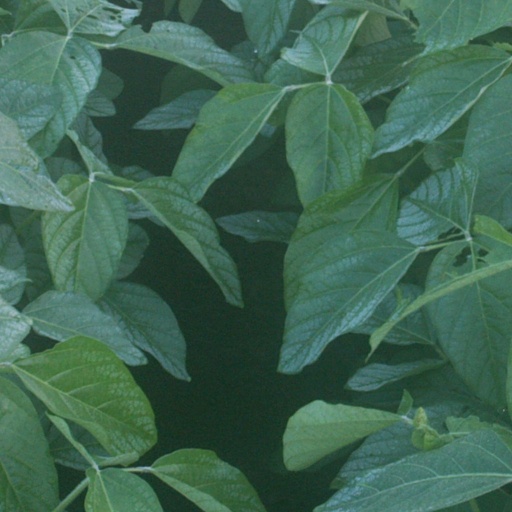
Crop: soybean